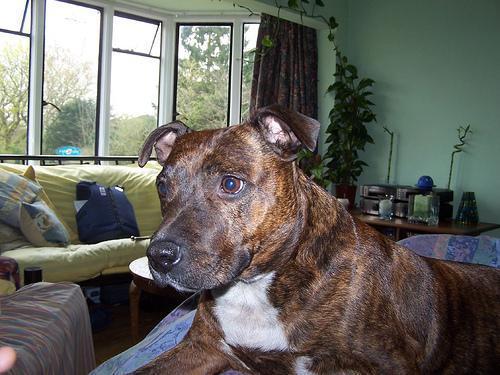
staffordshire bull terrier